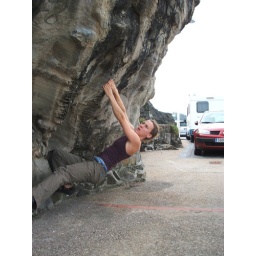
Walking around the castle we found some conspicuous sandstone boulders with white chalk marks...